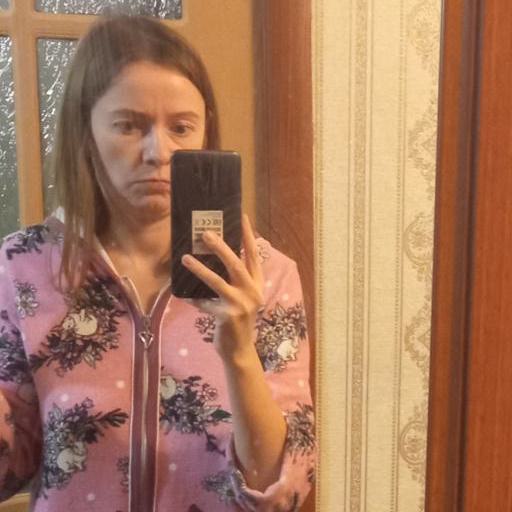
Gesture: no_gesture